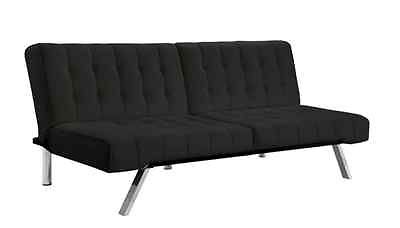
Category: sofa